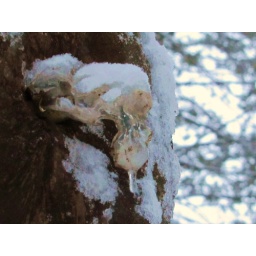
walking through the forest, I came upon this tree that had an unusual frozen decoration. Taken in Taunton, MA